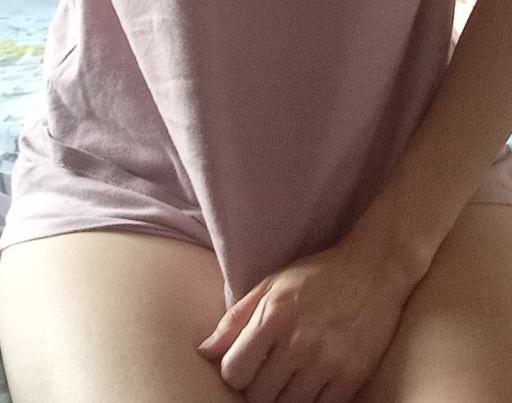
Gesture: no_gesture